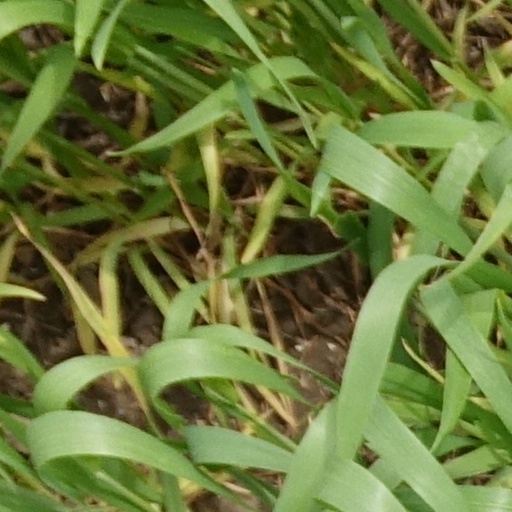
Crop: wheat